Ohio State Route 357

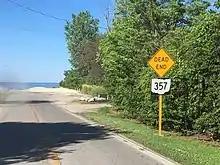
Eastern terminus of SR 357

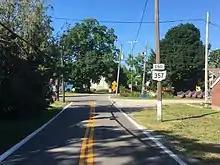
Western terminus of SR 357

The entirety of SR 357 exists within the confines of South Bass Island in Lake Erie. It is located within Put-in-Bay Township in Ottawa County. In 2012, between 490 and 590 vehicles travel on the road on average each day. SR 357 begins at West Shore Boulevard, and travels southwestward. The route passes by Oak Point State Park, and becomes part of Bayview Avenue. SR 357 then intersects County Route 163, which leads to the Put-in-Bay Airport, and the Put-in-Bay–Catawba Island ferry. The route later leaves Put-in-Bay, near Perry's Victory and International Peace Memorial. SR 357 turns northeast to Columbus Avenue, and later ends at a dead end near the lake, next to a driveway.